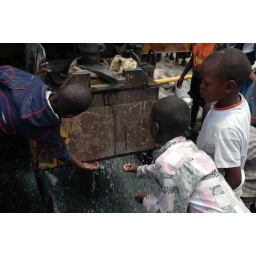
Children from the home in the flowing water